Juan Sáenz-Díez García

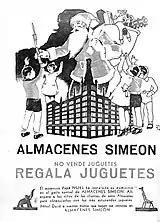
press advert, 1930s

Though not majority partners, the Sáenz-Díez Garcías emerged as the most influential branch of all the Simeón García descendants, holding some 30% stakes in the family conglomerate. Juan was from his youth being prepared to enter the business. Having reached the legal age, in 1923 he was registered as member of the board of Hijos de Simeón García de Santiago SRC and Hijos de Simeón García S.A, two companies forming part of the family retail group; it is not clear what exactly his role was. In the late 1920s he lived in the United States, getting familiar with the New York stock exchange; the heirs of Simeón García lost some $1m during the Wall Street 1929 crash. Back in Spain he resumed duties in other family companies, though he attempted also to start his own business; he launched a manufacturing company Iría S.A. and in the mid-1930s became president of Coloniales Sáenz-Díez S.A., an enterprise trading in colonial and overseas goods.